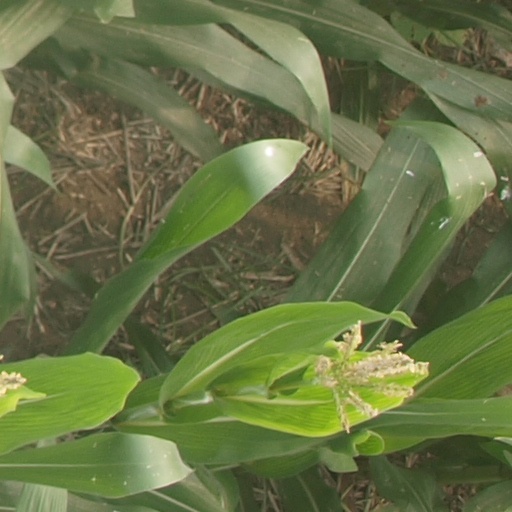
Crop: maize; corn